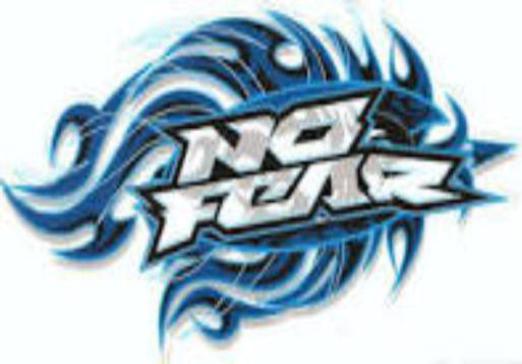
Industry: Leisure